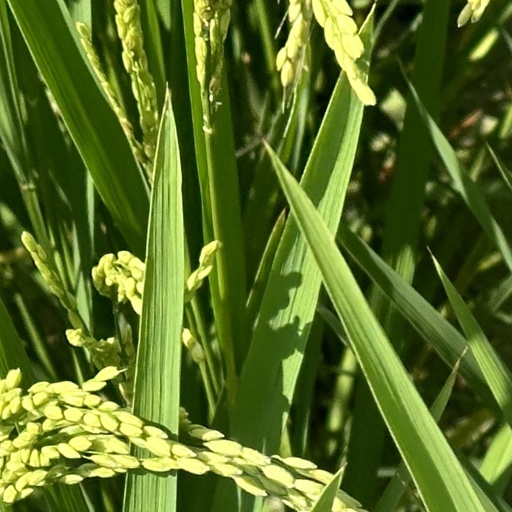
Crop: rice